Data compression

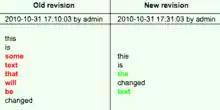
Comparison of two revisions of a file

Data compression can be viewed as a special case of data differencing. Data differencing consists of producing a "difference" given a "source" and a "target," with patching reproducing the "target" given a "source" and a "difference." Since there is no separate source and target in data compression, one can consider data compression as data differencing with empty source data, the compressed file corresponding to a difference from nothing. This is the same as considering absolute entropy (corresponding to data compression) as a special case of relative entropy (corresponding to data differencing) with no initial data.